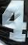
Number: 4